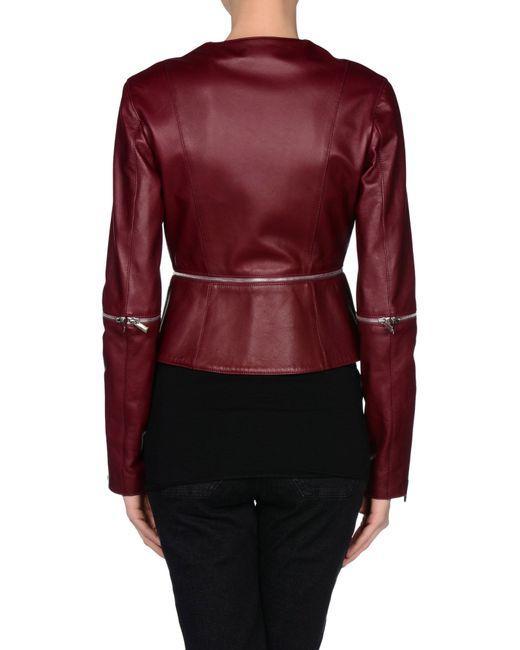
Langarmjacke aus weinglänzendem Leder mit angrenzender Taille und Ärmeln